Bingo (American version)

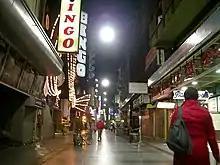
Bingo parlors in Buenos Aires, Argentina, 2017

Single games often have multiple bingos; for example, the players first play for a single line; after that, play goes on until a full card is called; then, play continues for a consolation full card.